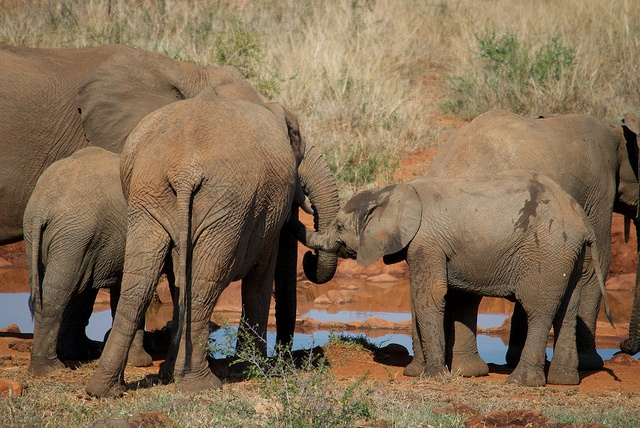
a group of elephants near a body of water
A couple of animals that are by some dirt.
The adult and baby elephant congregate in the wilderness.
A family of elephants walking next to a puddle of mud.
Several elephants are gathered at the edge of a water hole.